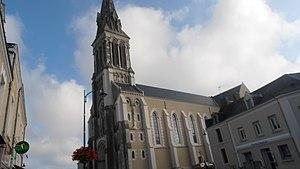
L'église
Le Louroux-Béconnais est une ancienne commune française située dans le département de Maine-et-Loire, en région Pays de la Loire.